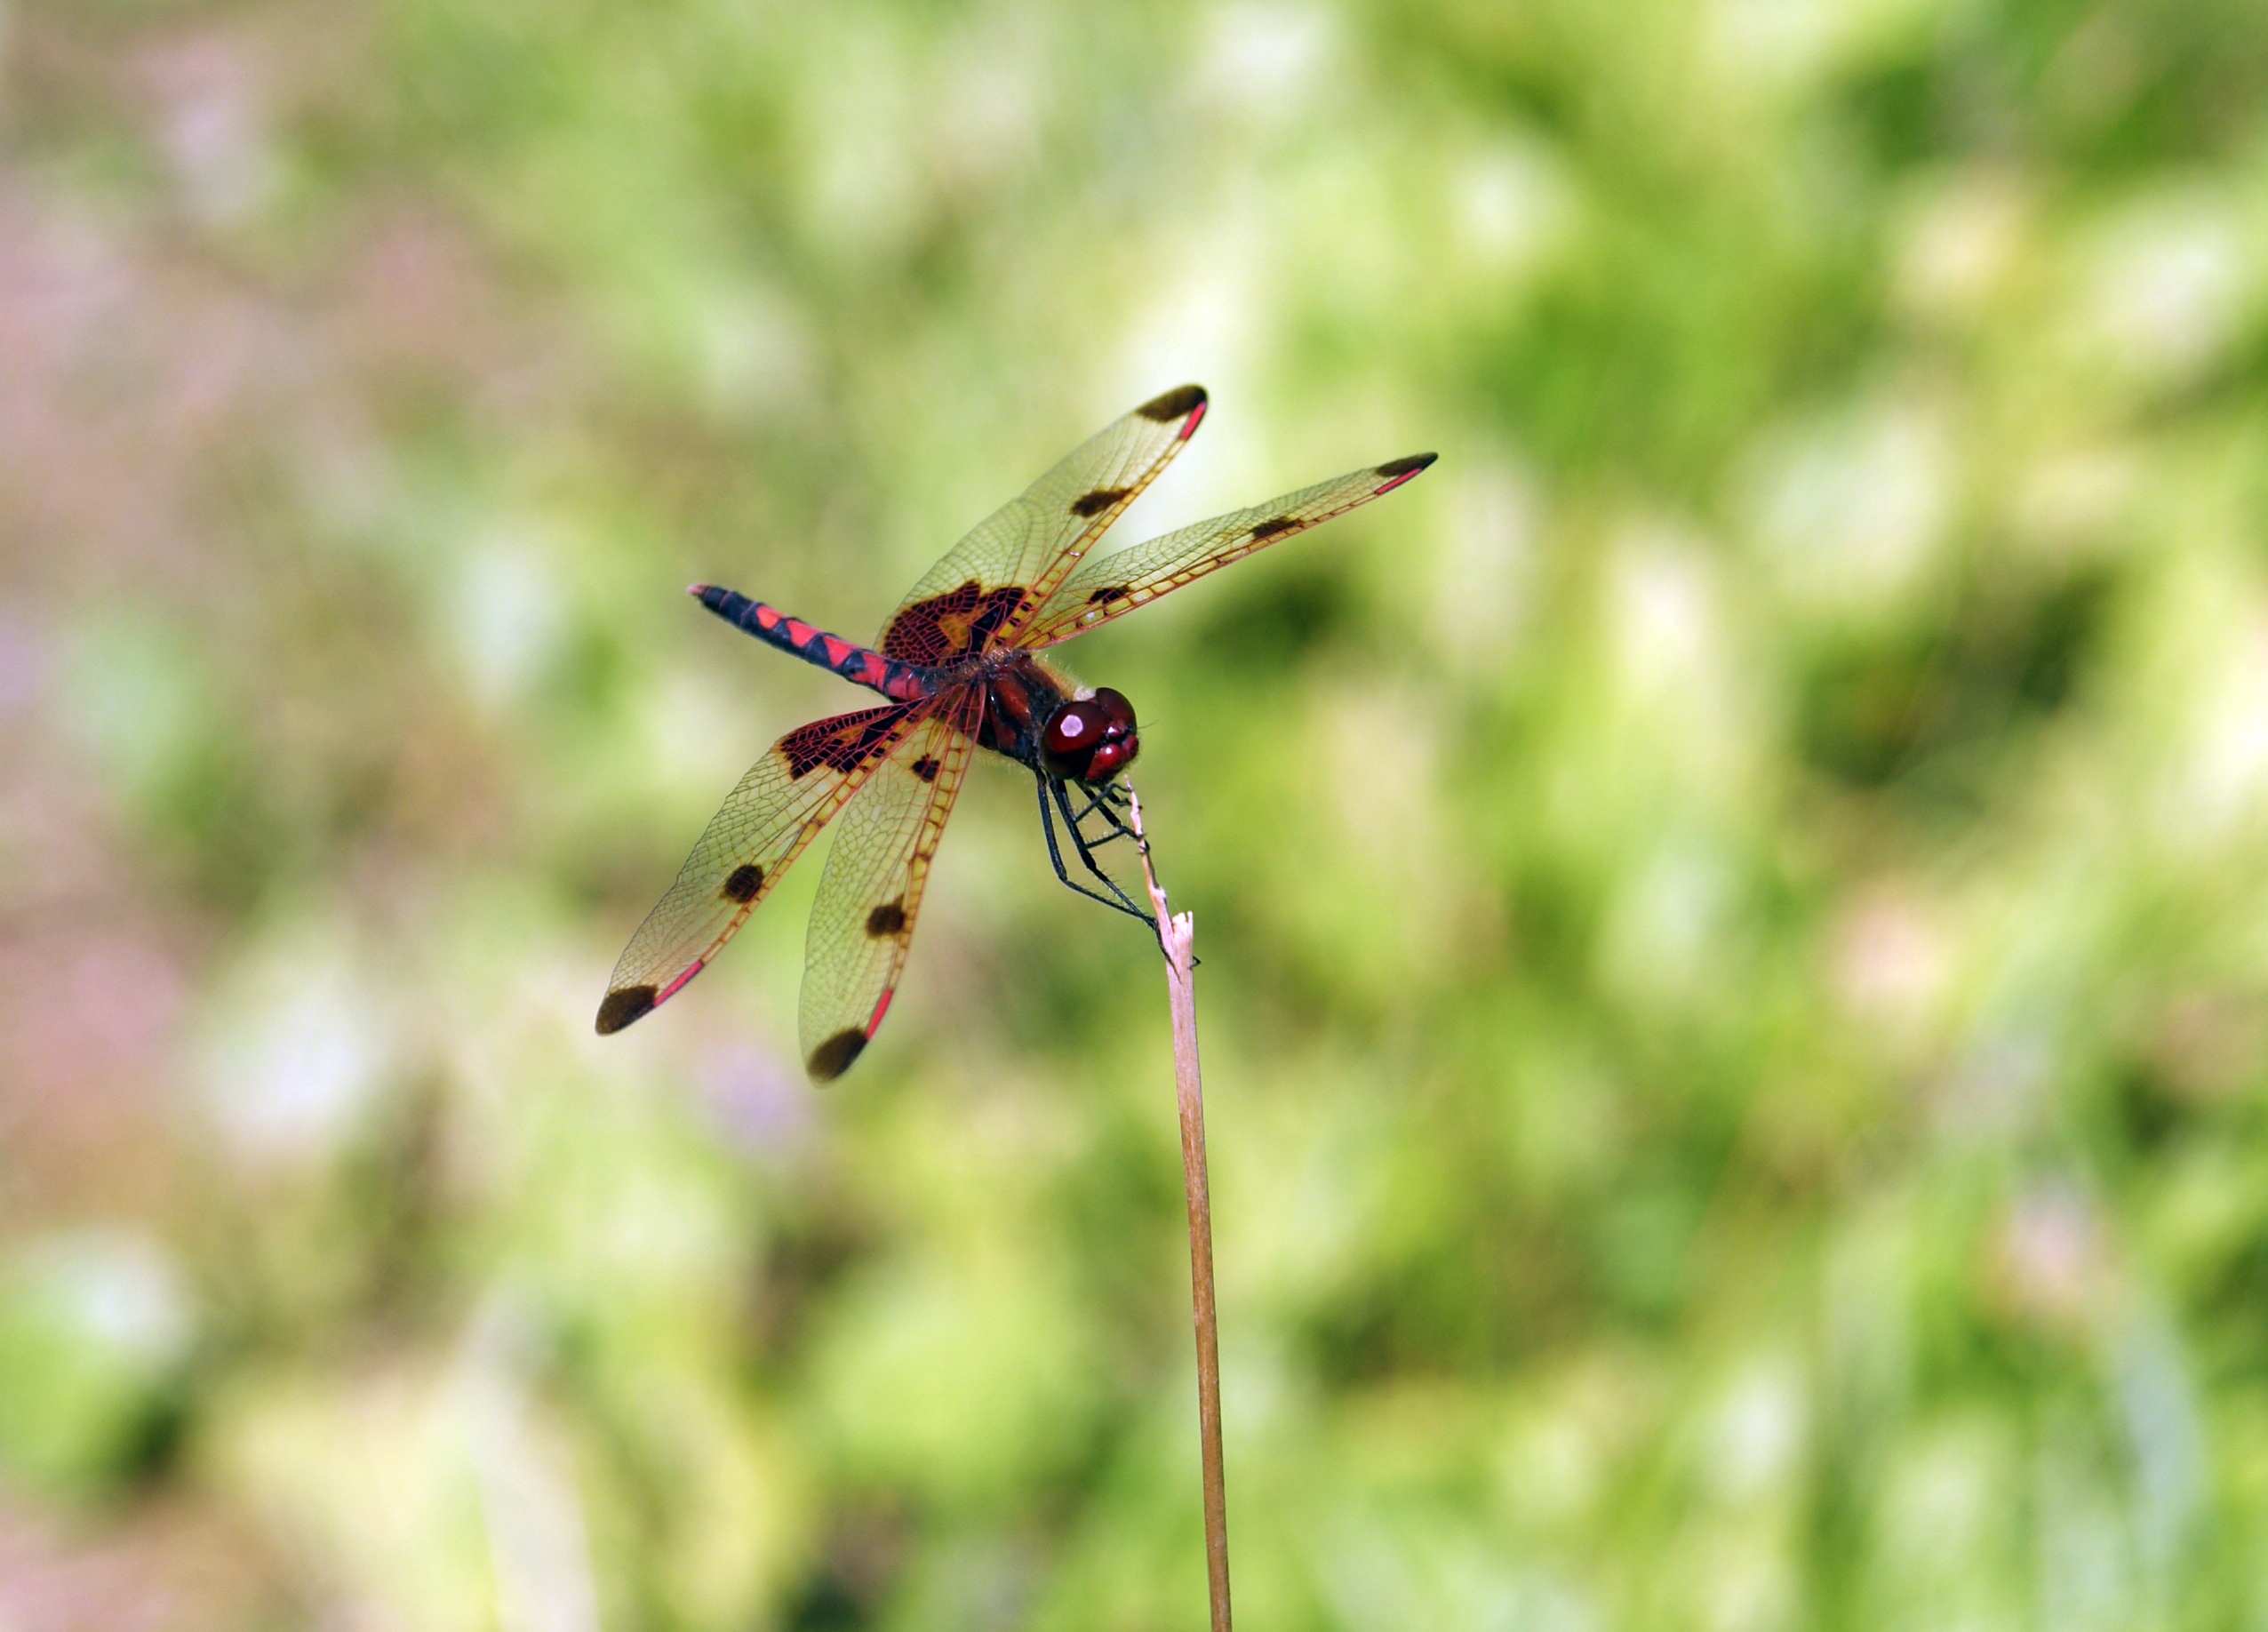
nature, grass, plant, meadow, leaf, flower, lake, summer, insect, botany, flora, fauna, invertebrate, wildflower, close up, dragonfly, macro photography, dragonflies and damseflies